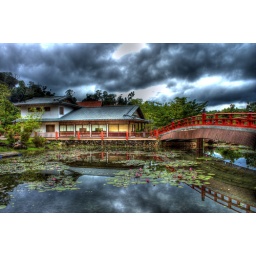
At the cable car base station at the foot of Mount Mat Chinchang, Langkawi#345 in Explore on 25.10.2007